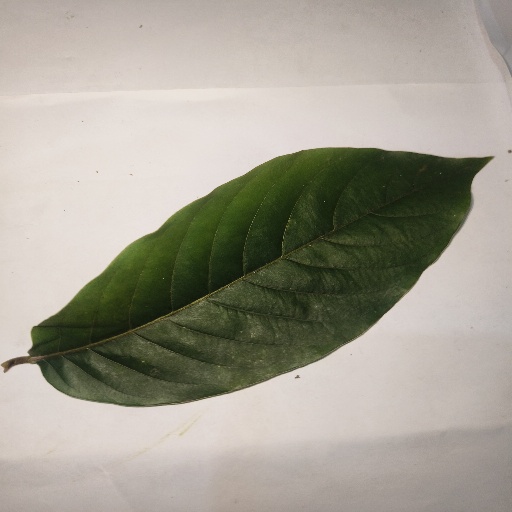
Species: HariTaki
Leaf condition: Healthy Leaf